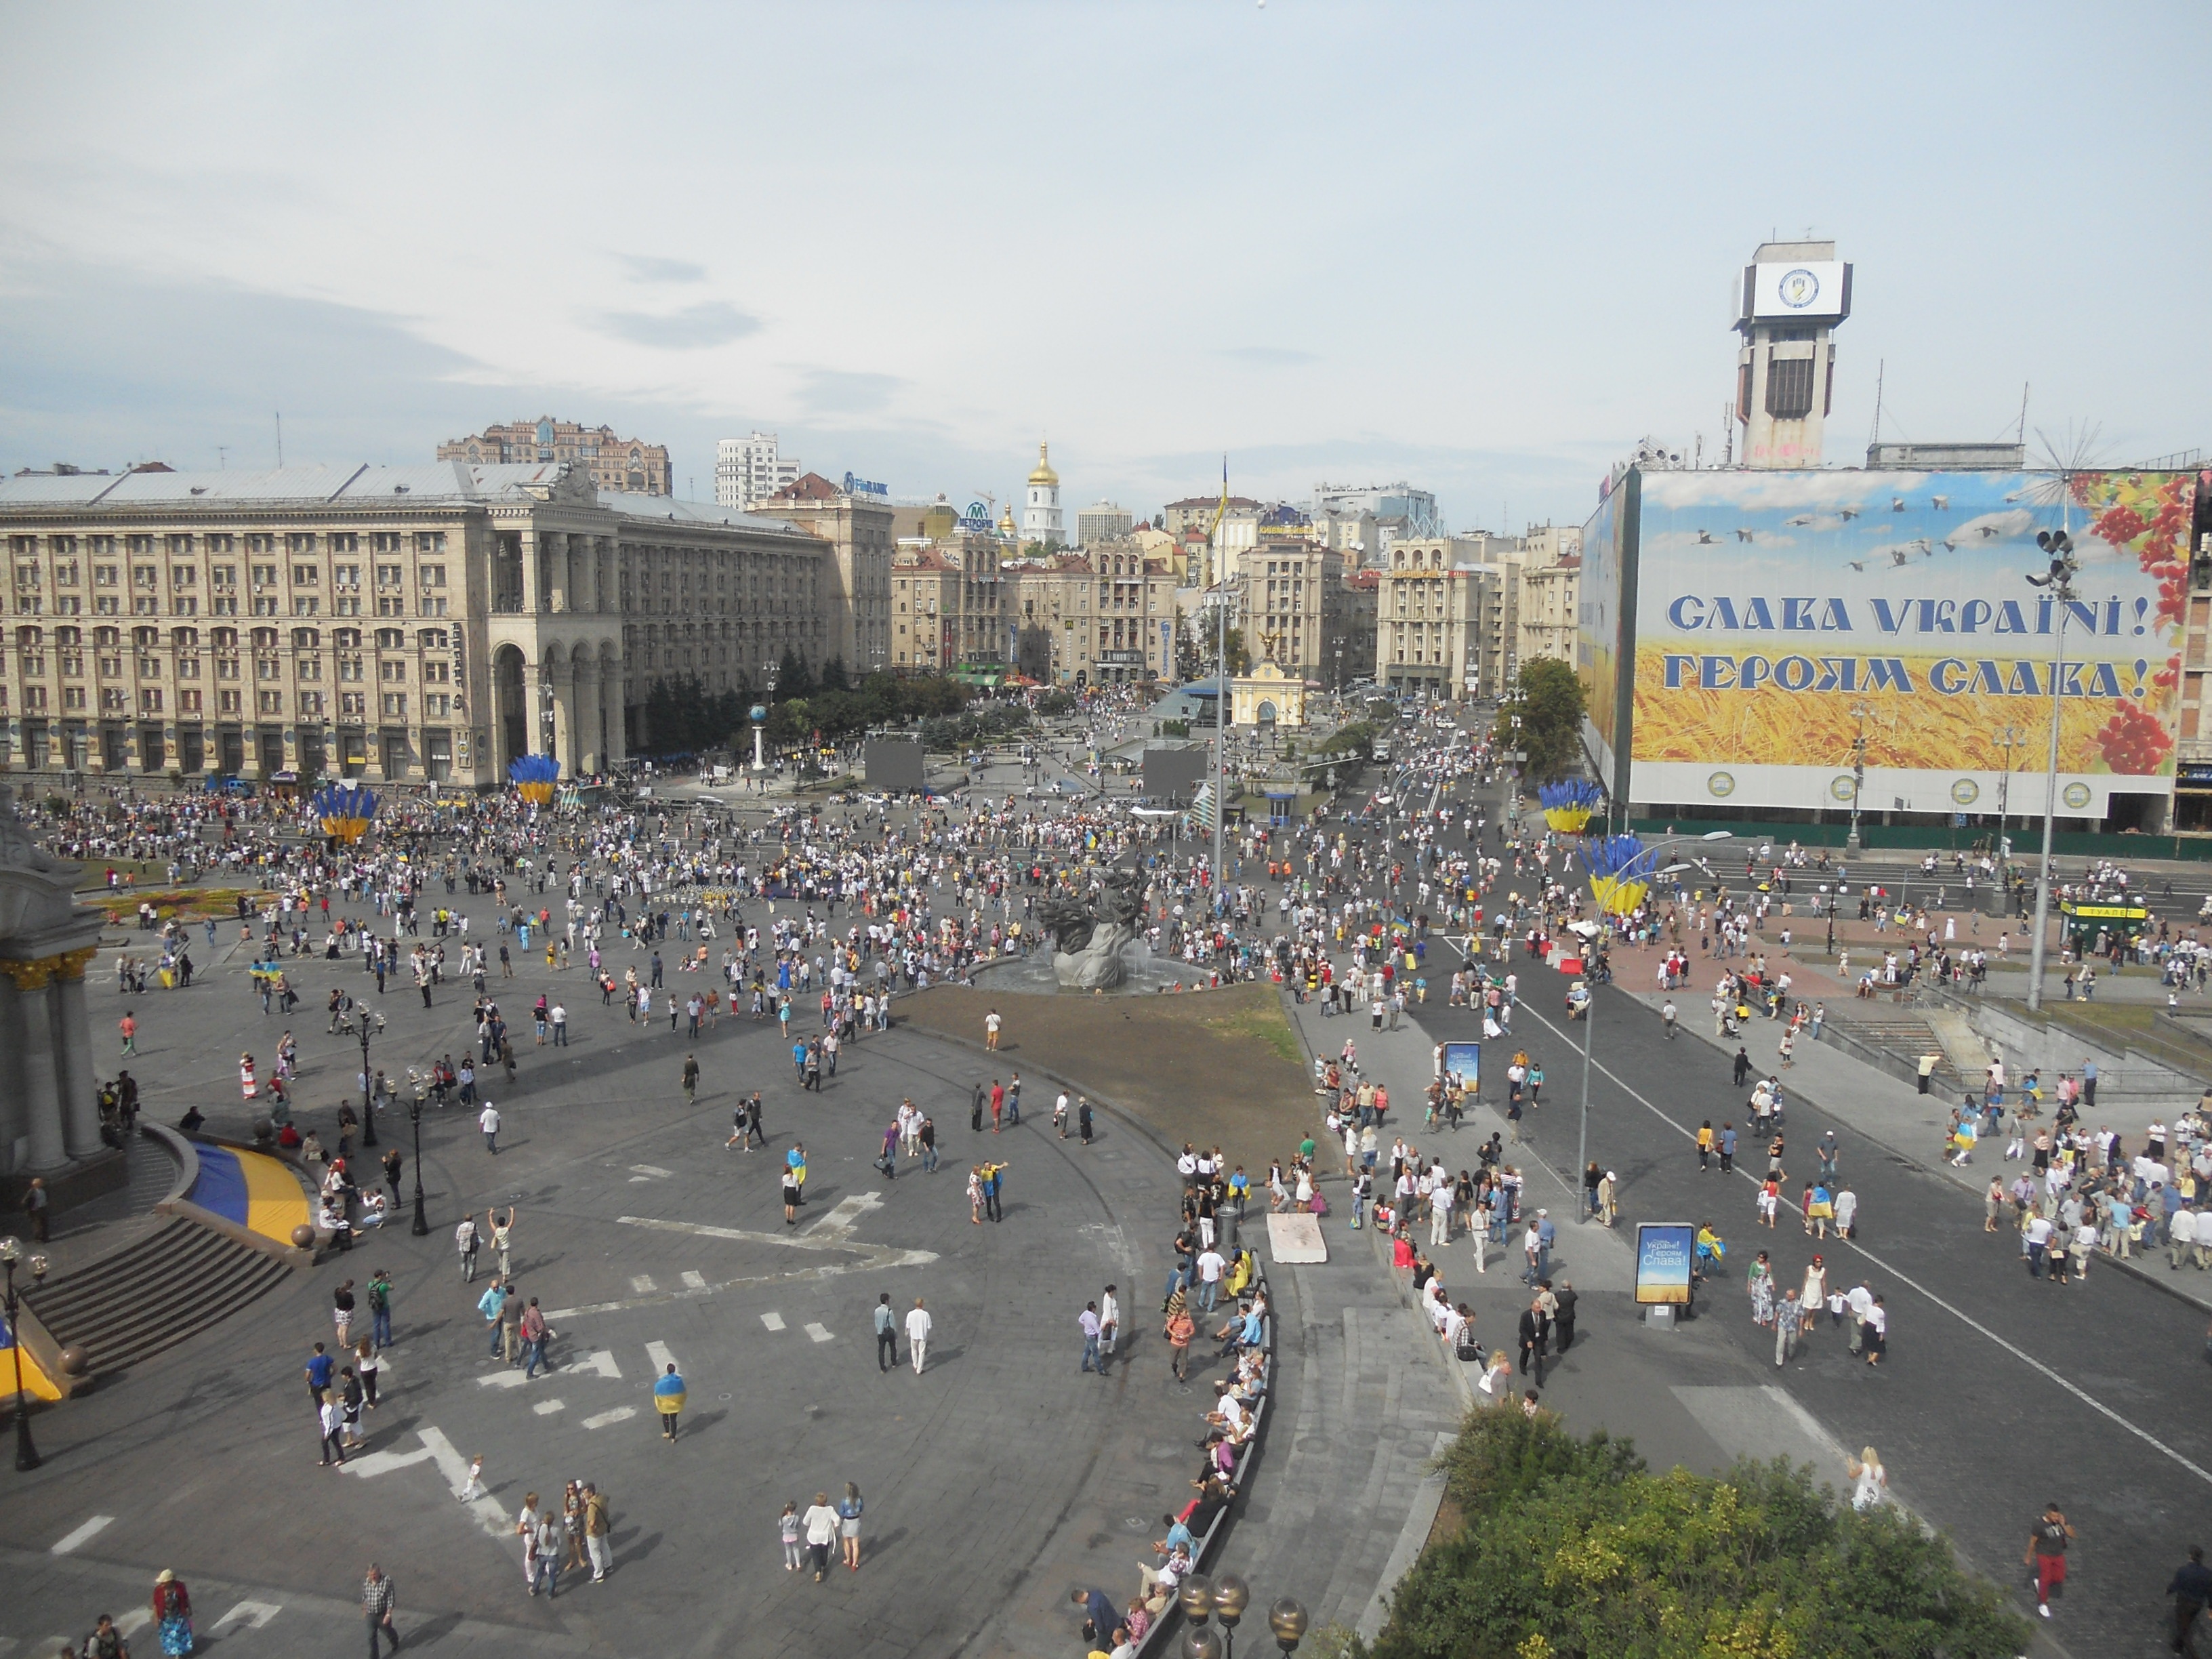
pedestrian, city, walkway, downtown, plaza, intersection, stadium, ukraine, town square, endurance, kiev, residential area, maidan